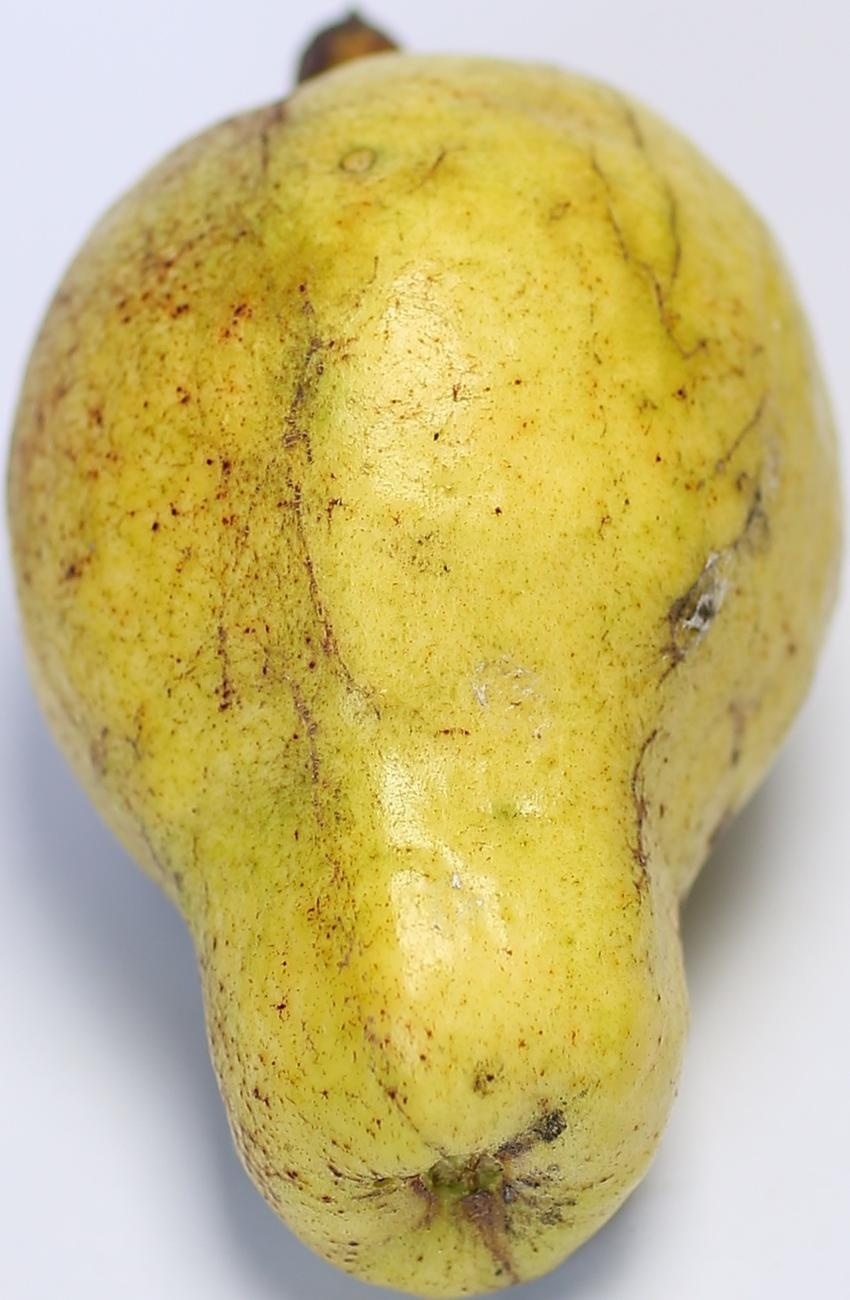
Maturity: ripe
Variety: thadhrami